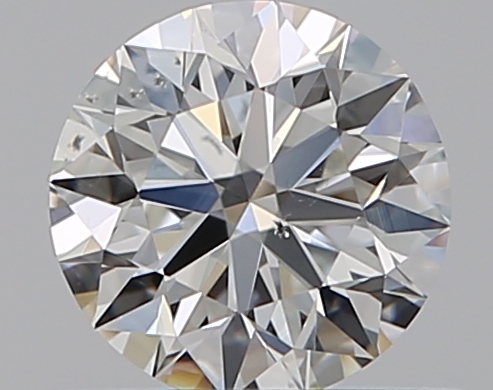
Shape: round
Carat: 0.5
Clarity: SI1
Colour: H
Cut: EX
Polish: EX
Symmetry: EX
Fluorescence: ST
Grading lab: GIA
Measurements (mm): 5.03 x 5.06 x 3.17